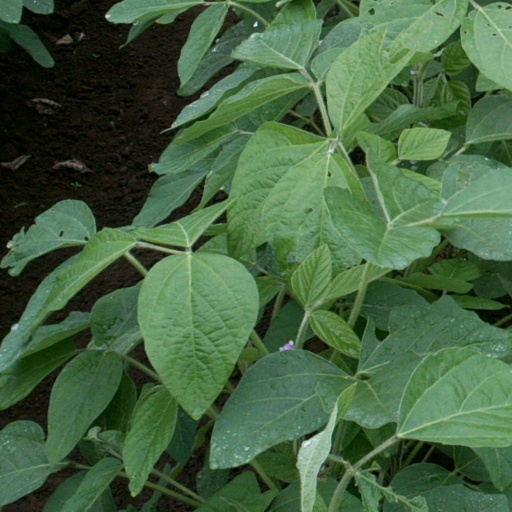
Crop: soybean